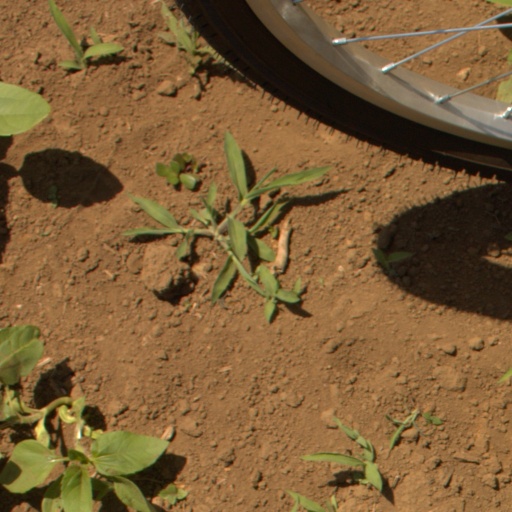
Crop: Jerusalem artichoke